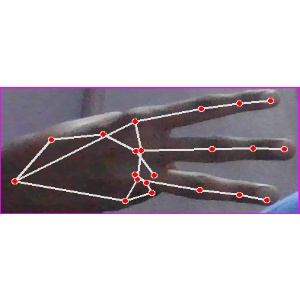
अक्षर: भ